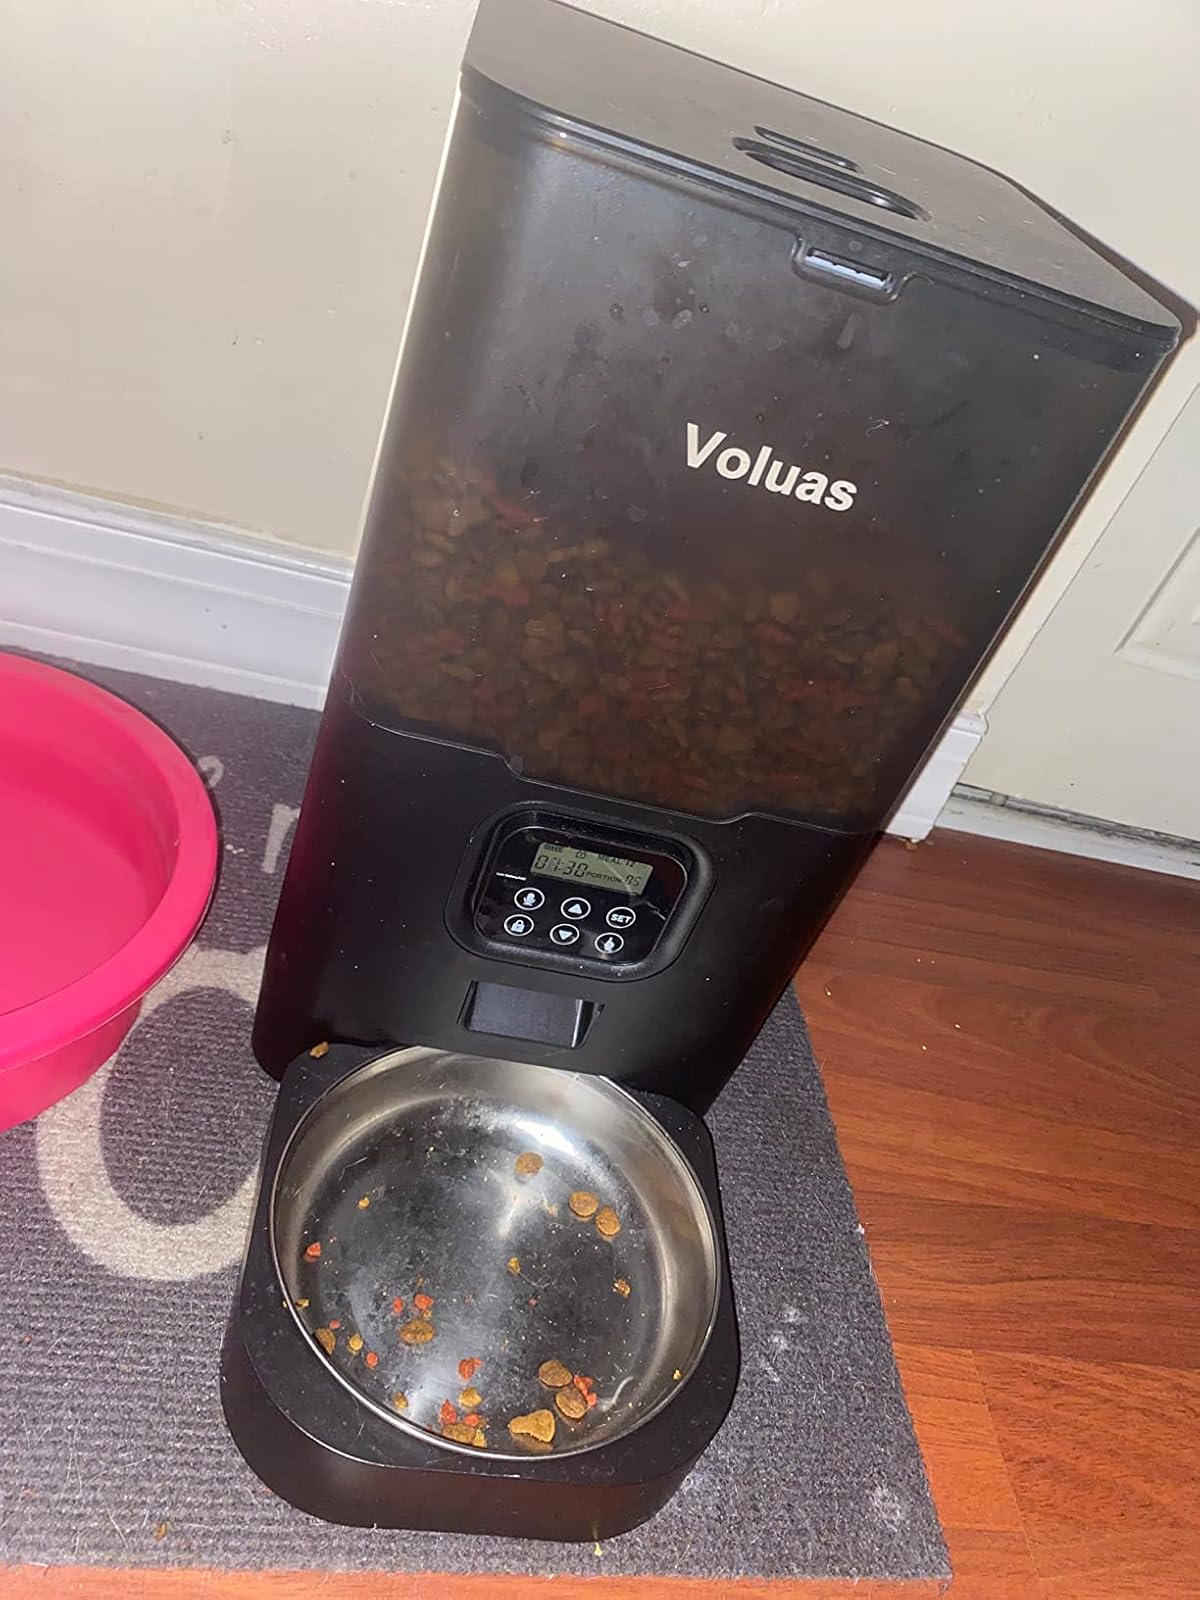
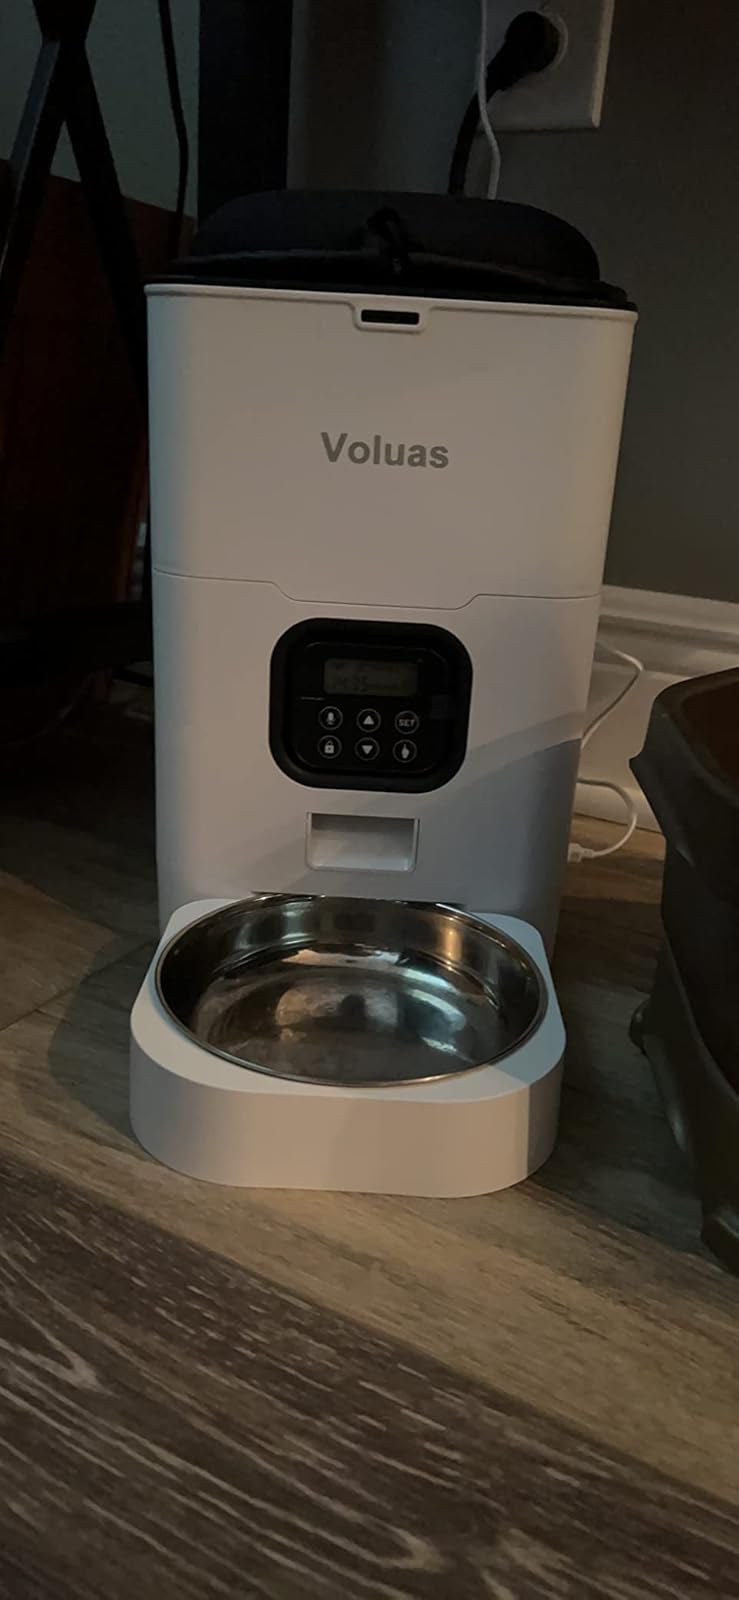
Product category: items_feeder
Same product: no